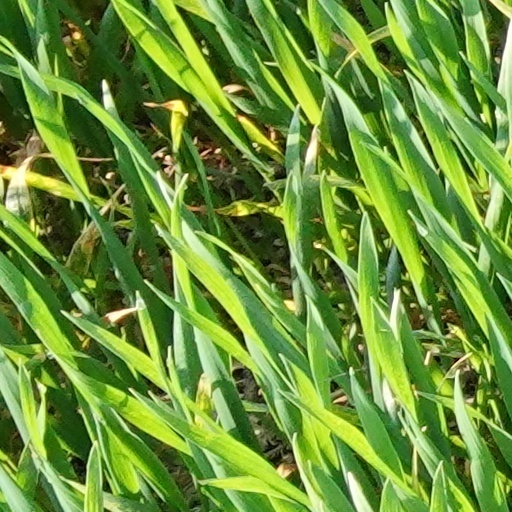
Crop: wheat